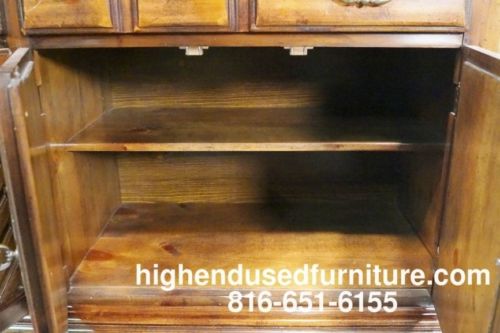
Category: cabinet